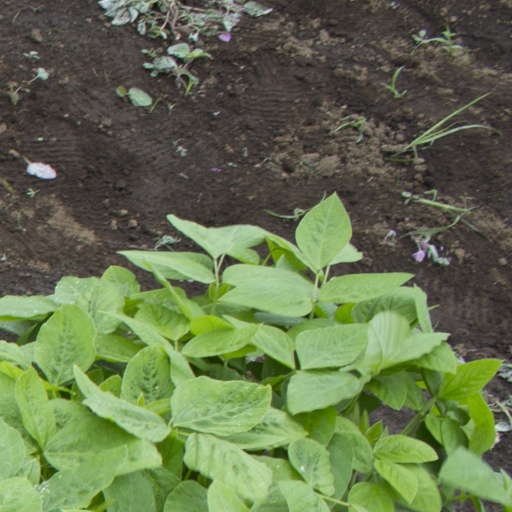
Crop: soybean